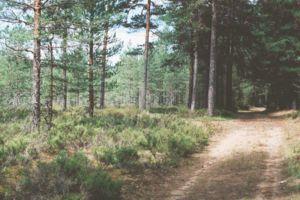
L'isthme de Carélie est une étroite bande de terre de 55 à 110 km de largeur et de 150 à 180 km du nord au sud, séparant le lac Ladoga en Russie du Golfe de Finlande.